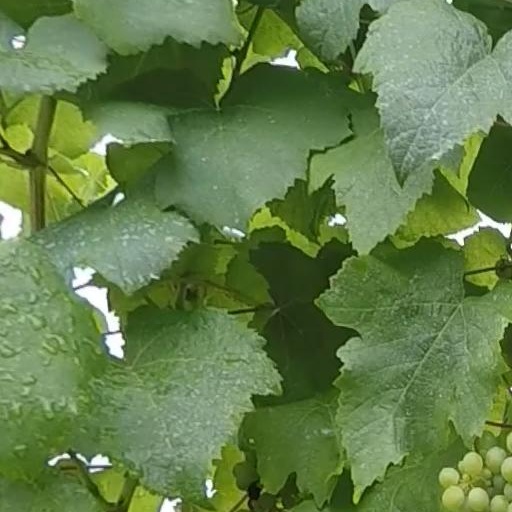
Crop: grape